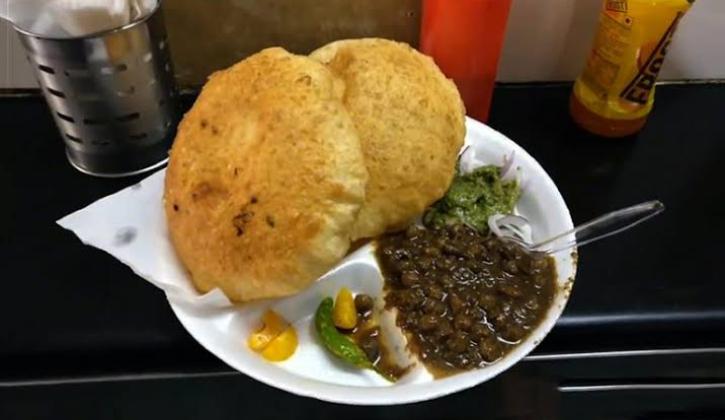
Dish: chole_bhature